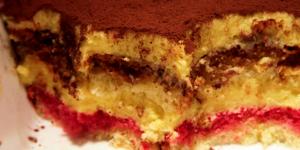
zuppa inglesa